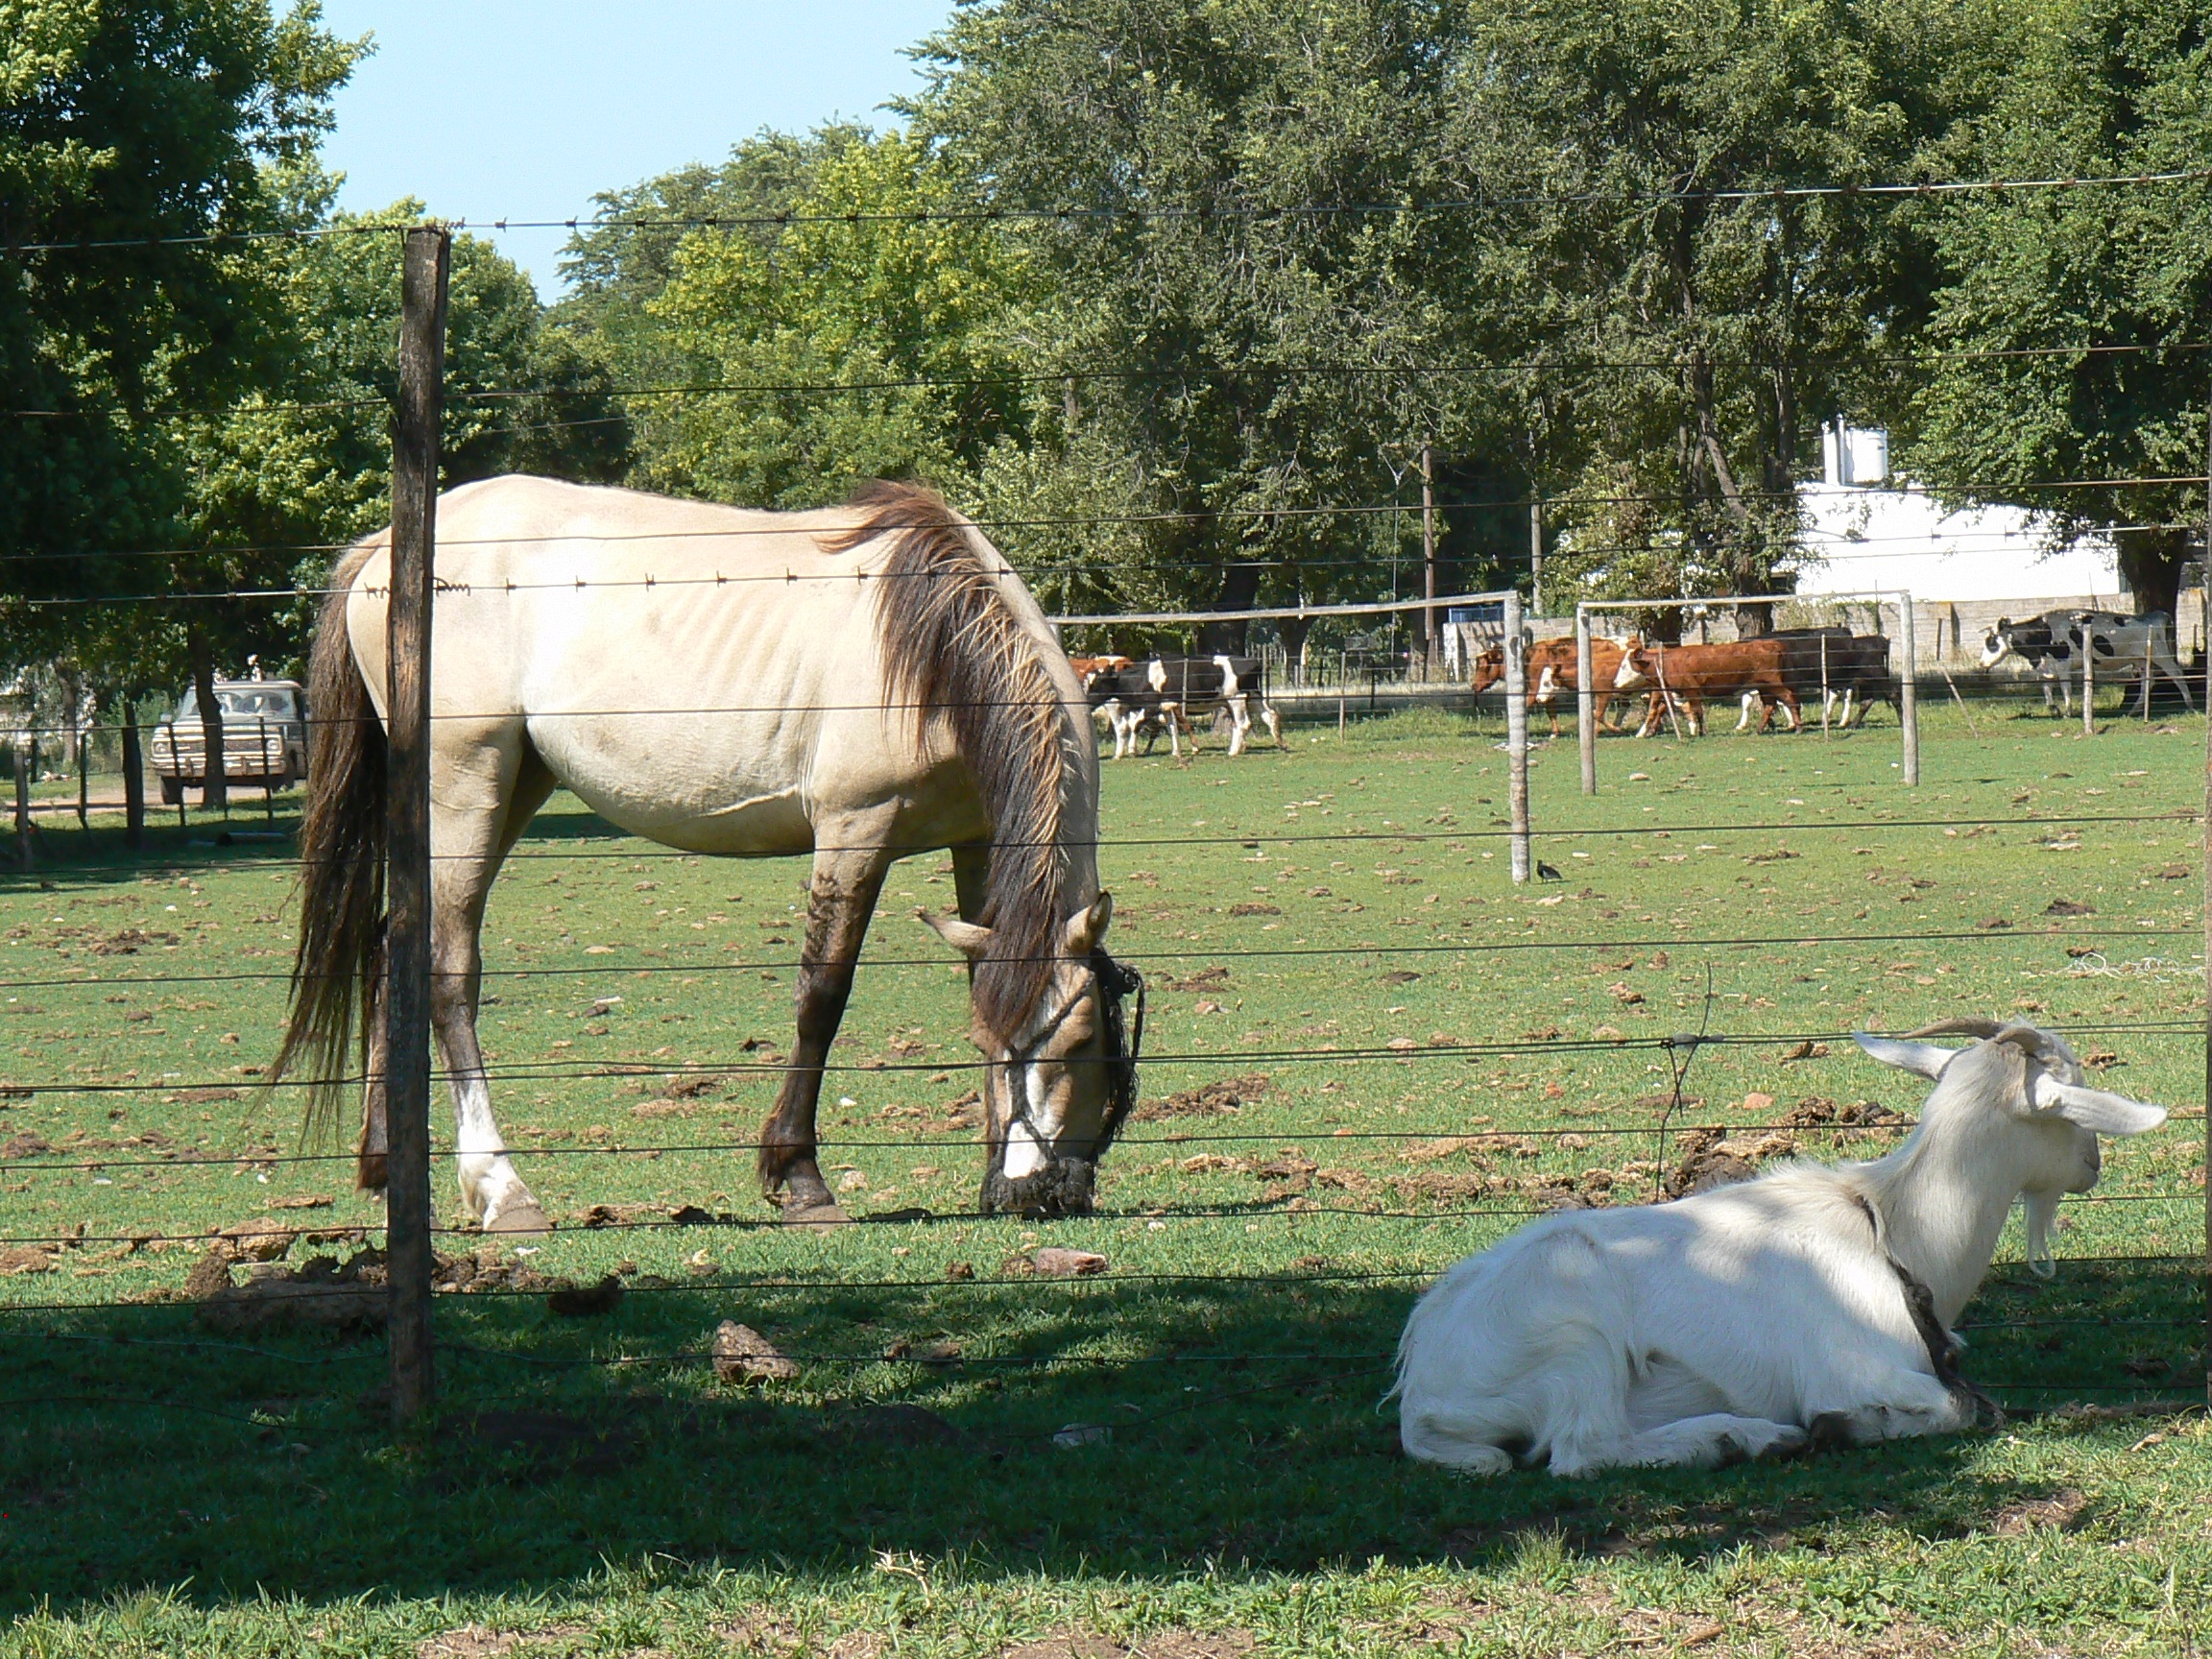
nature, farm, meadow, herd, pasture, grazing, ranch, horse, mammal, equine, animals, mare, rural area, pack animal, cattle like mammal, horse like mammal